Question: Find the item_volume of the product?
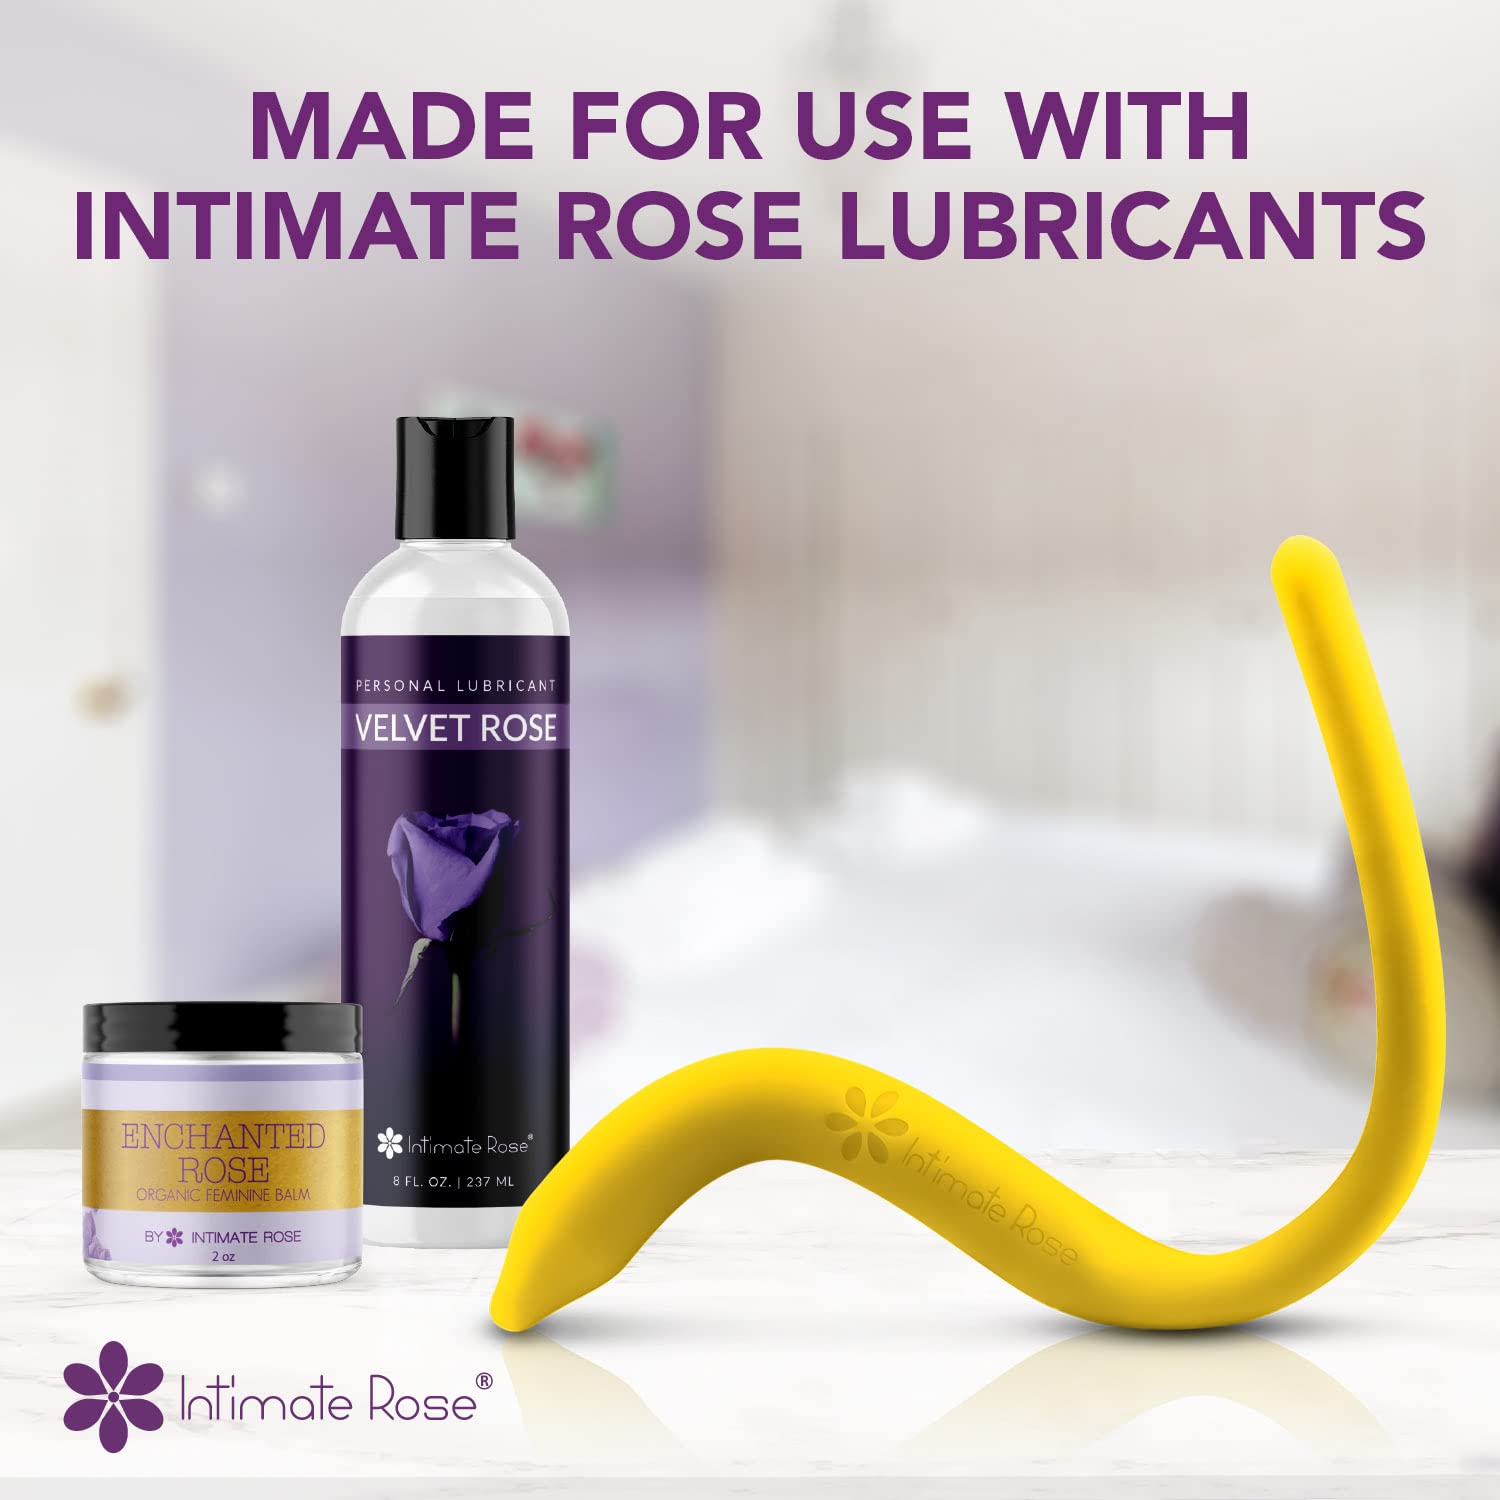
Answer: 8.0 fluid ounce